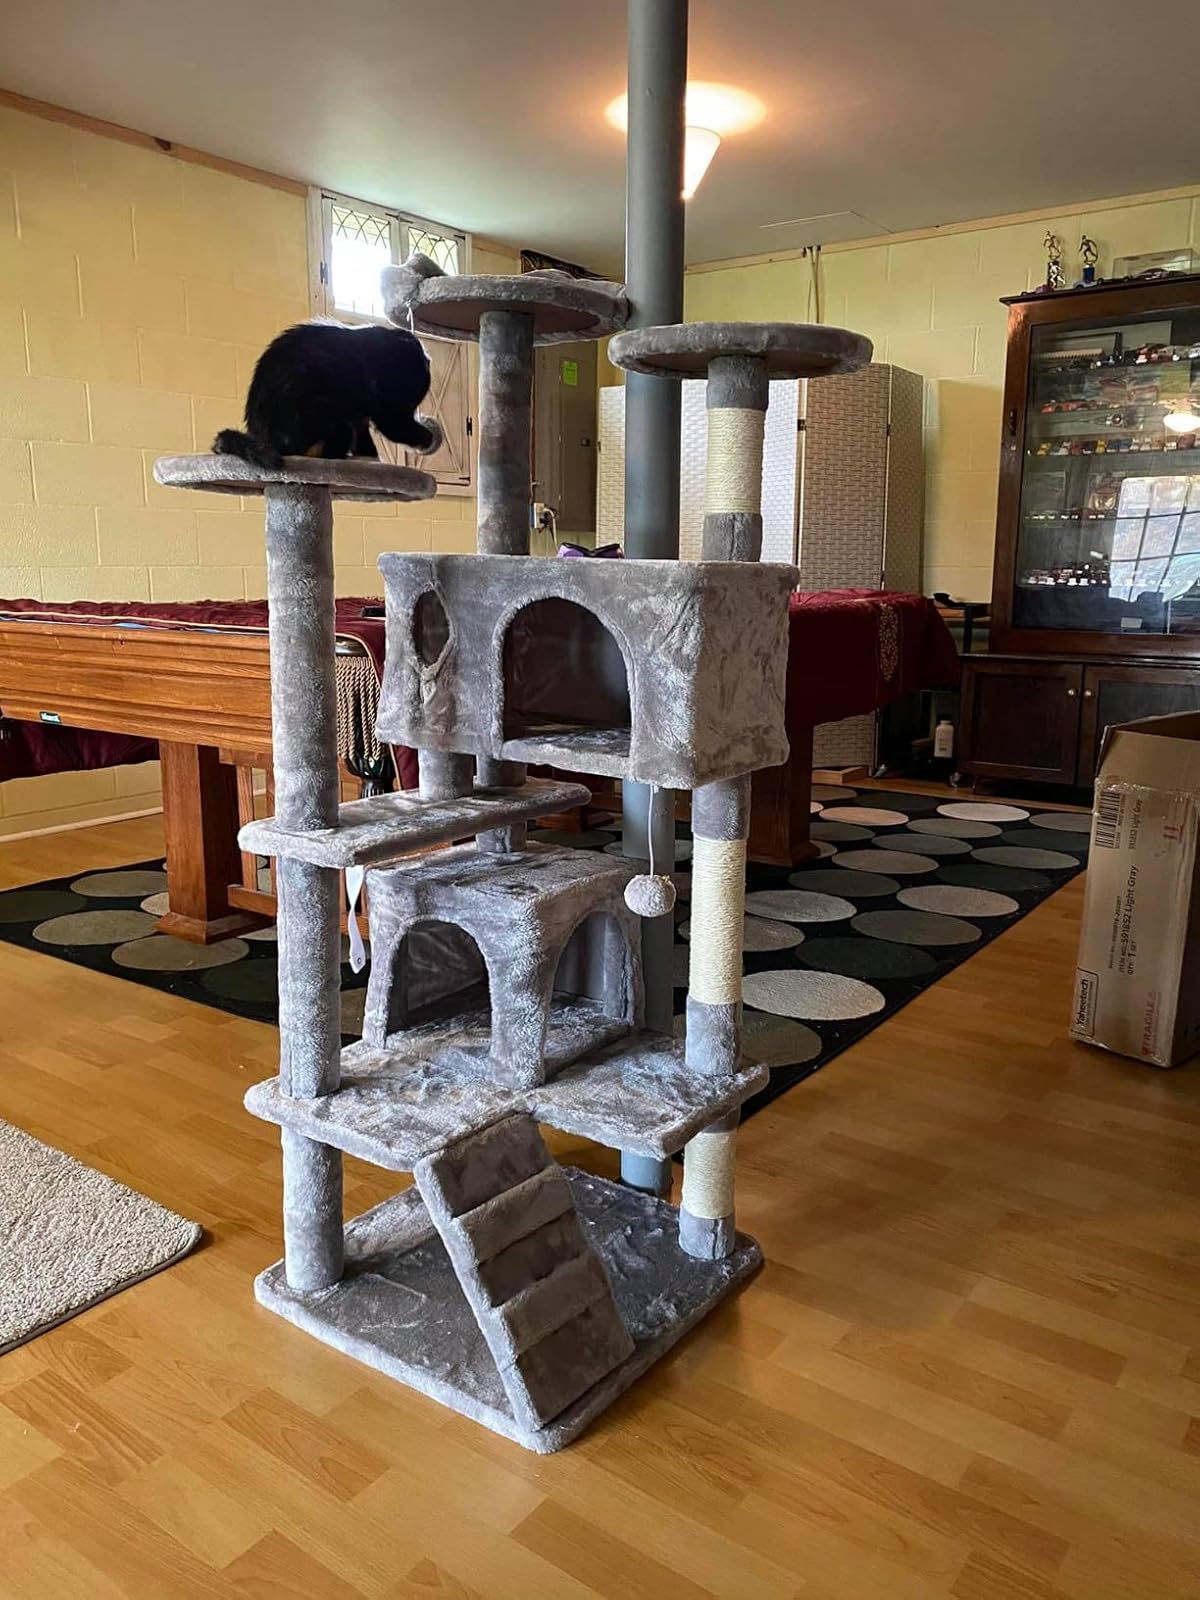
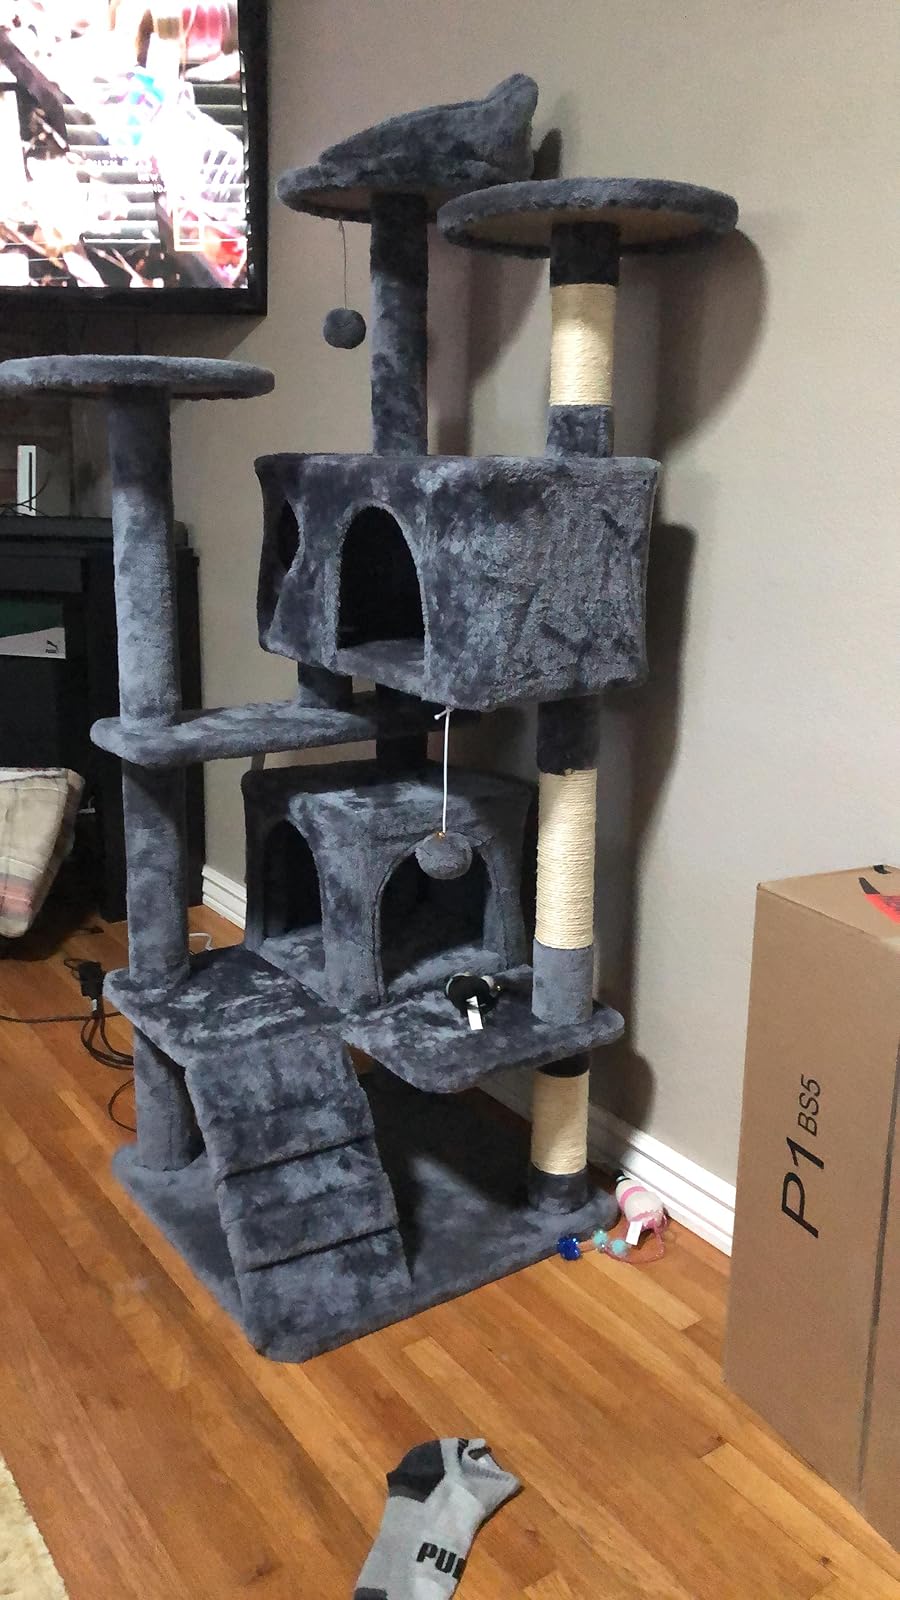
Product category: items_cat tree
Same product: yes